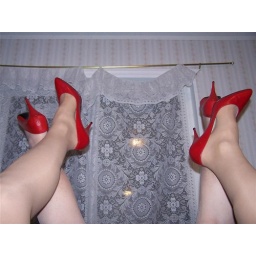
My wife and I were on vacation and staying in the little bed and breakfast up the coast and were playing around.